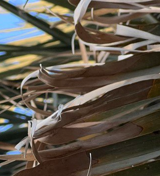
Label: Potassium Deficiency